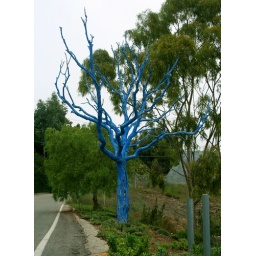
while driving up a winding road in Malibu, i spotted this rather intriguing blue tree